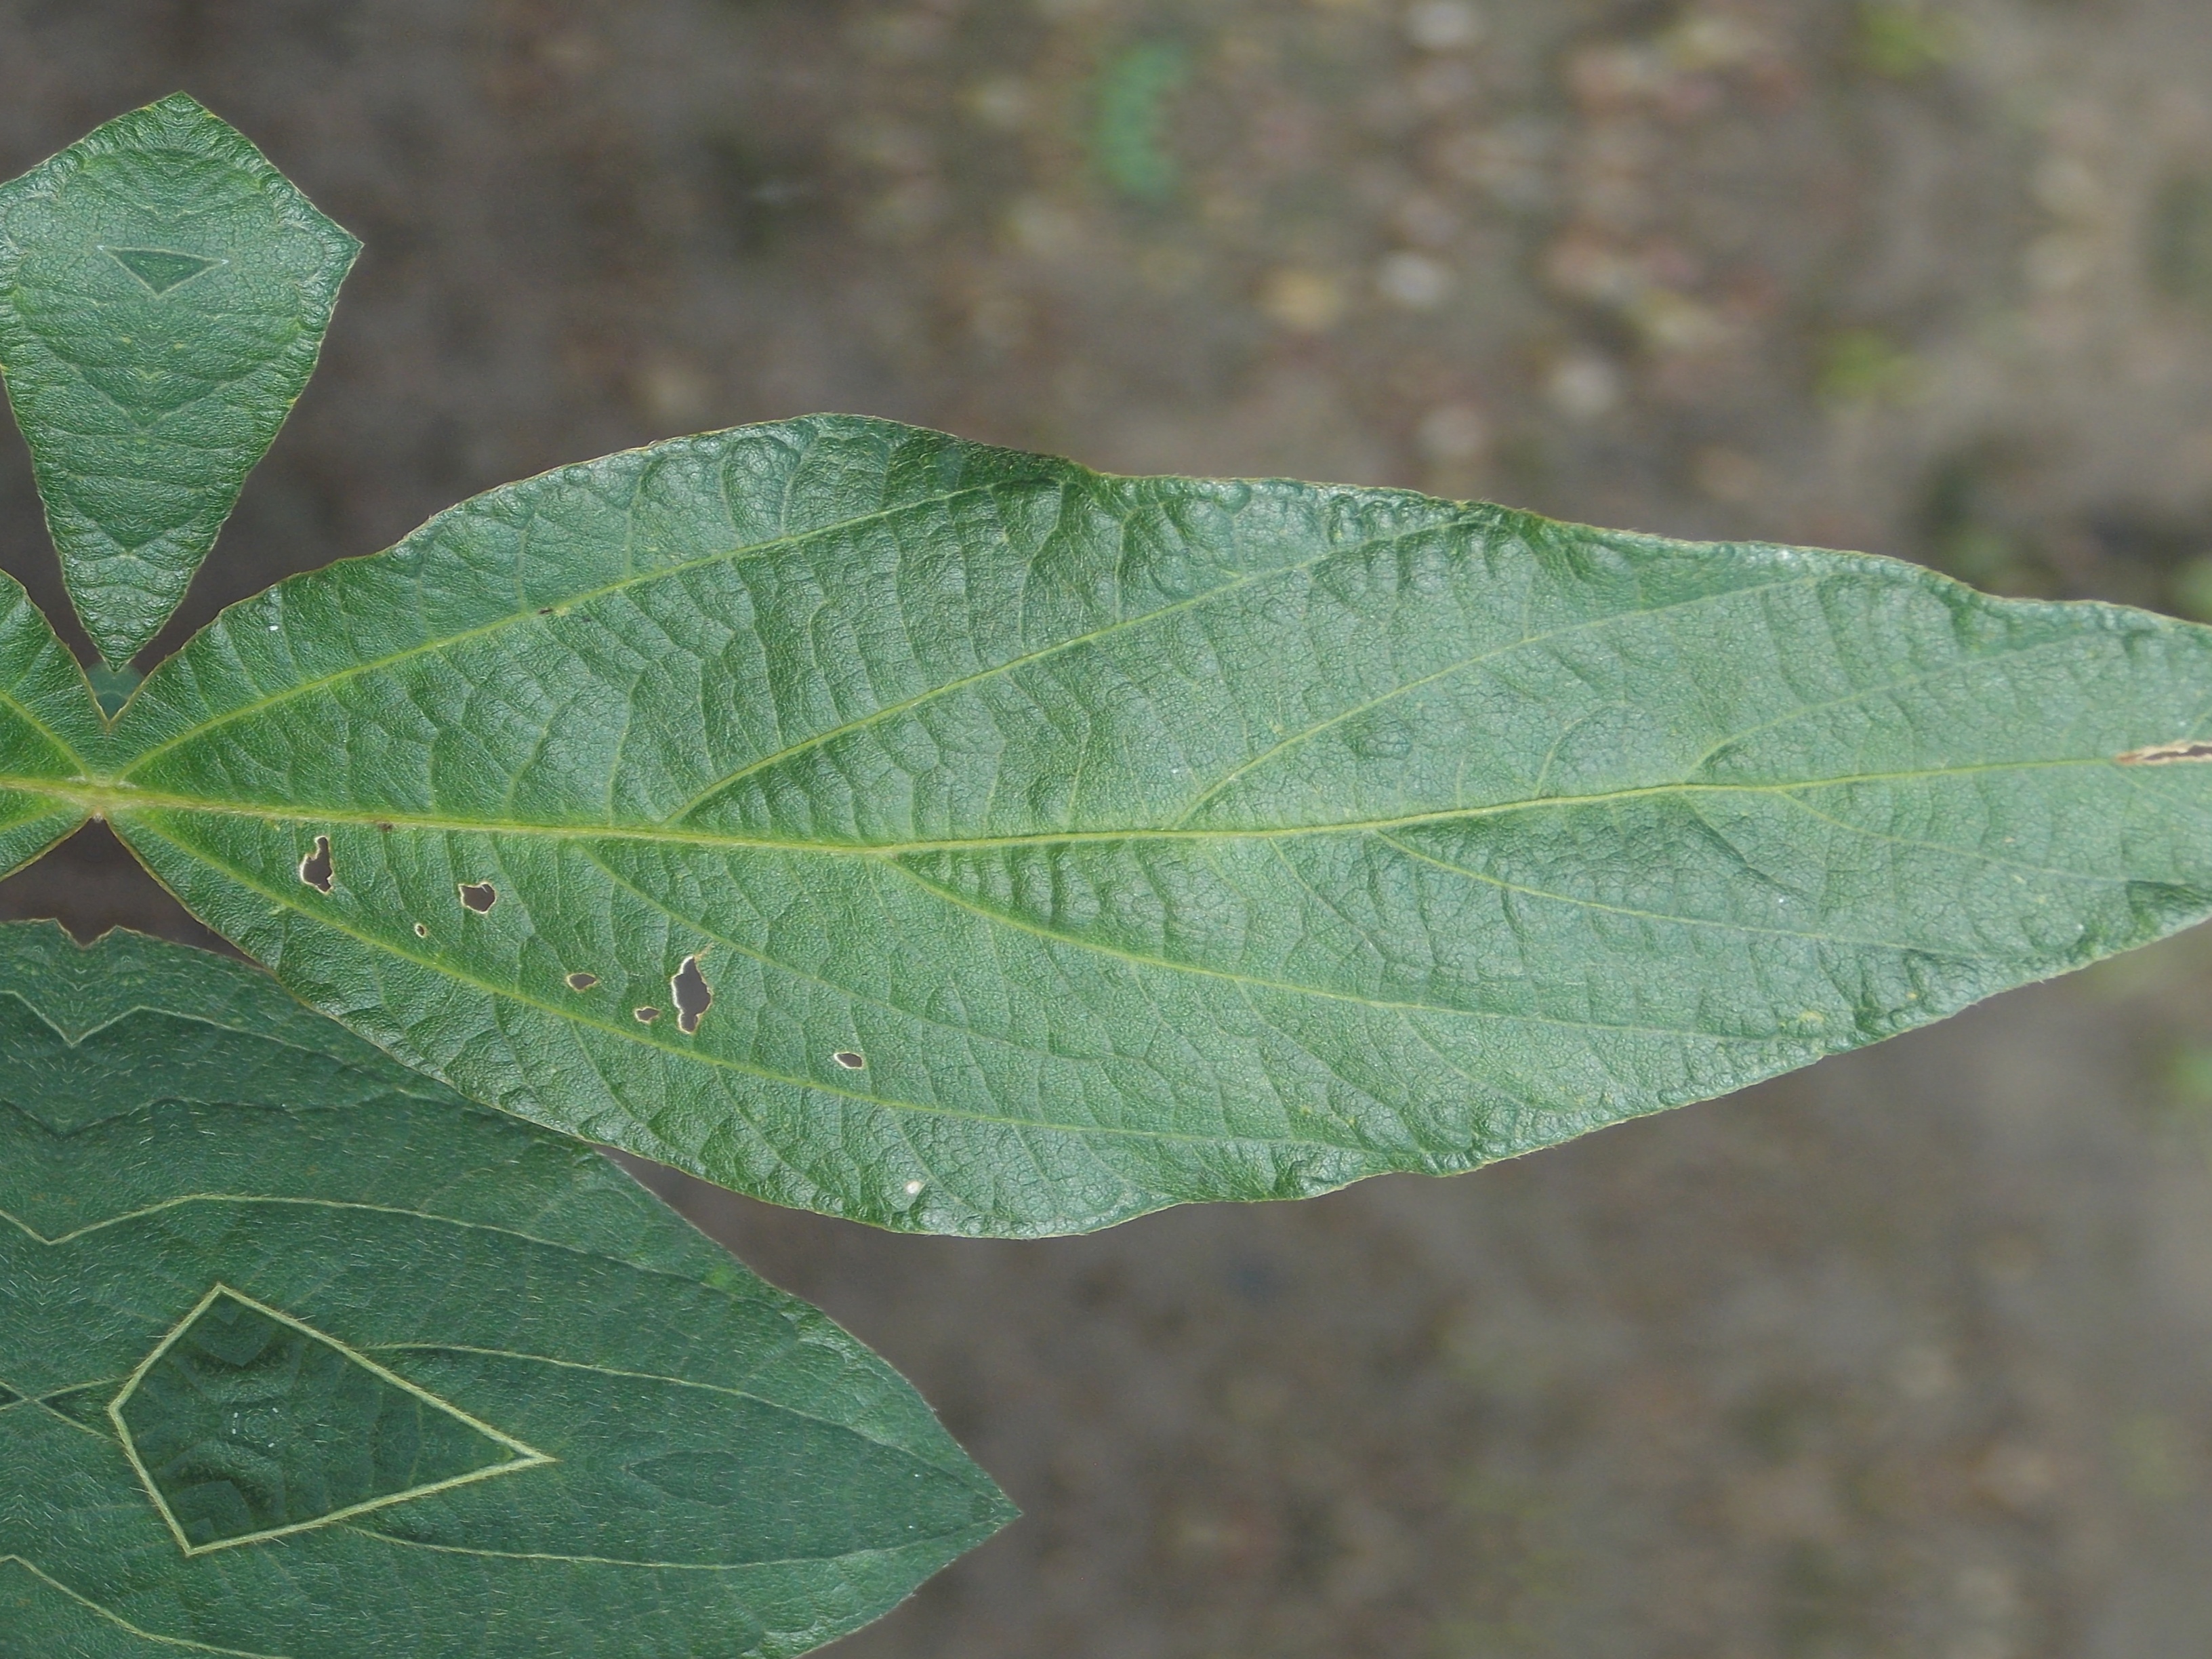
Label: Disease